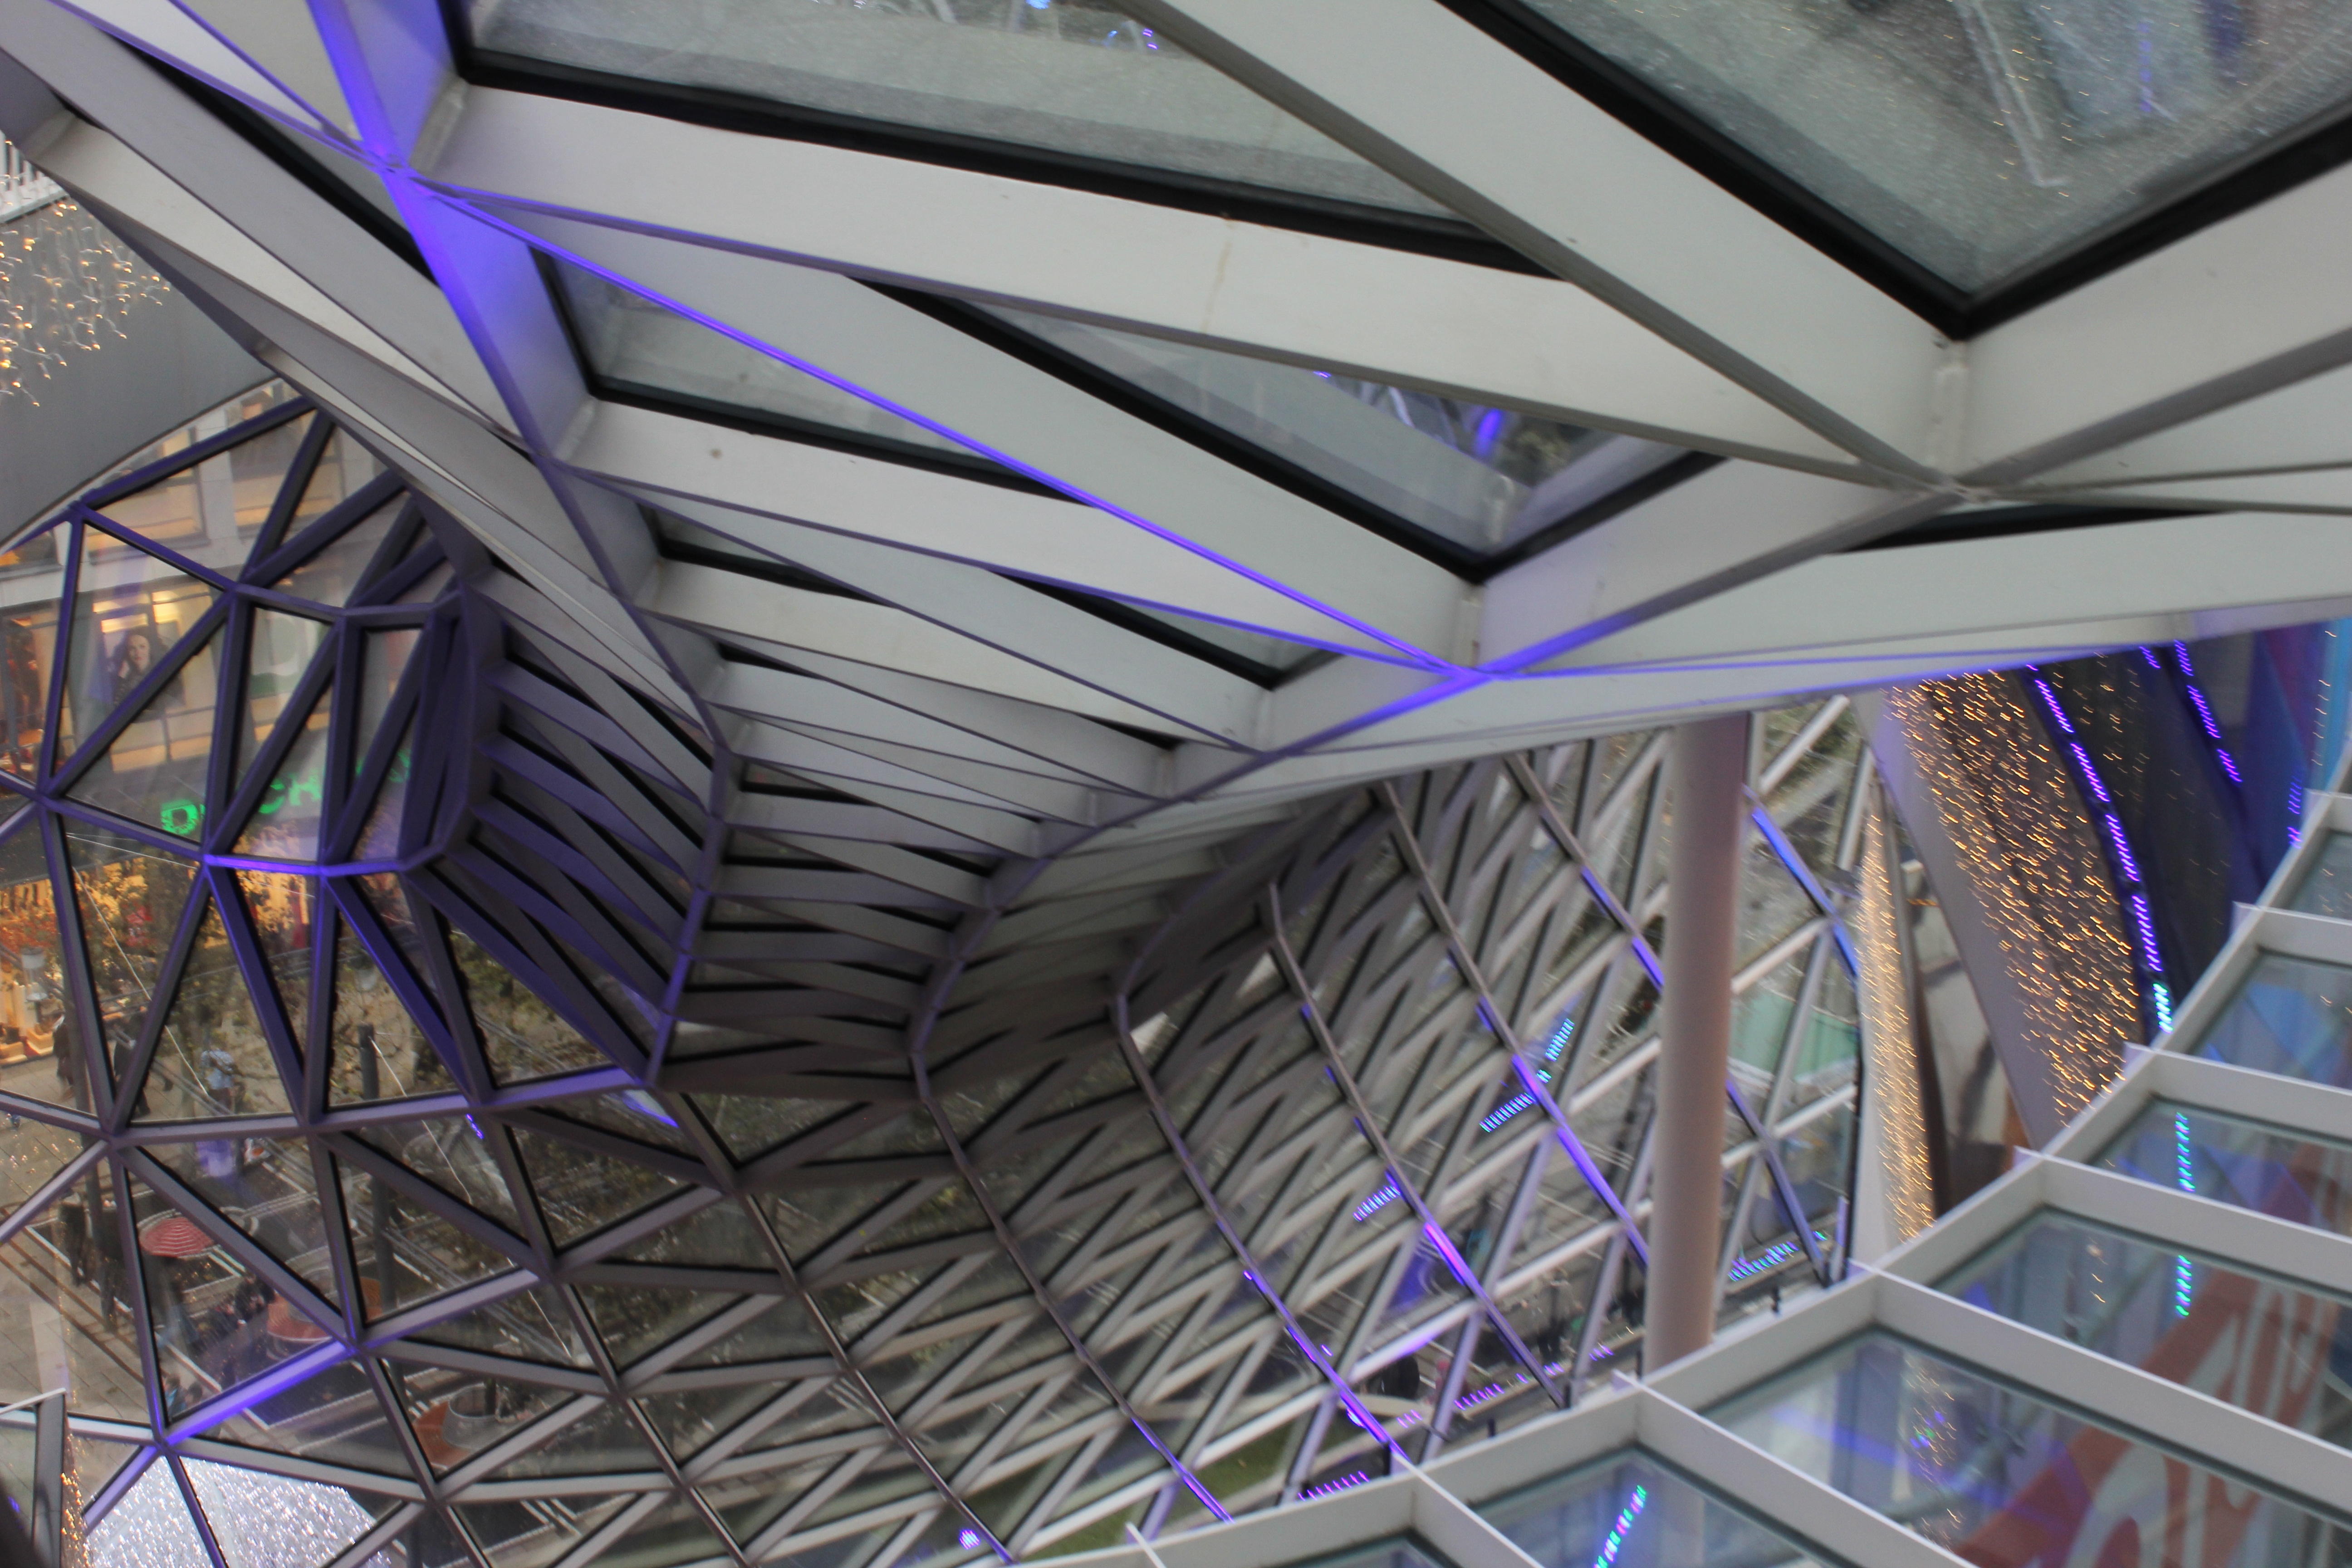
architecture, white, window, glass, building, ceiling, facade, stadium, art, design, symmetry, dome, shopping center, frankfurt, daylighting